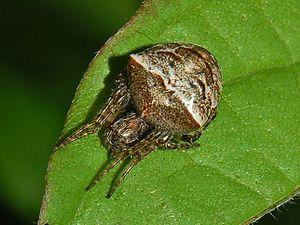
Gibbaranea bituberculata est une espèce d'araignées aranéomorphes de la famille des Araneidae. En français, elle est appelée Épeire dromadaire.